Minoan art

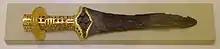
Dagger with gold hilt and bronze blade, MM, AMH

A different type of fresco is the relief fresco, also called "painted stuccos", where the plaster has been formed into a relief of the main subject before it is painted, probably in imitation of Egyptian stone reliefs. The technique is mostly, but not exclusively, used at Knossos, between MM II and LM I. The figures are large, and include humans, bulls, griffins and a lion seizing prey; the few fragments worked up into the so-called "Prince of the Lilies" (AMH) are of this type.